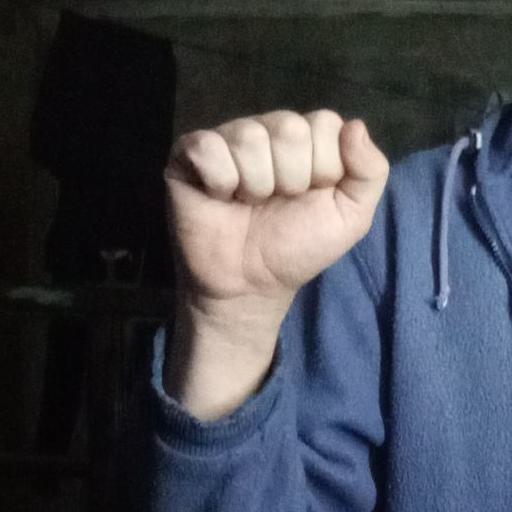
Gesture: fist